Seattle

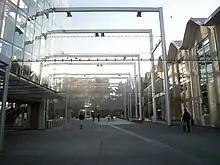
Kreielsheimer Promenade and Marion Oliver McCaw Hall at Seattle Center

Seattle has a notably large lesbian, gay, bisexual, and transgender community. According to a 2006 study by UCLA, 12.9% of city residents polled identified as gay, lesbian, or bisexual. This was the second-highest proportion of any major U.S. city, behind San Francisco. Greater Seattle also ranked second among major U.S. metropolitan areas, with 6.5% of the population identifying as gay, lesbian, or bisexual. According to 2012 estimates from the United States Census Bureau, Seattle has the highest percentage of same-sex households in the United States, at 2.6 percent, surpassing San Francisco (2.5 percent). The Capitol Hill district has been the center of LGBTQ culture in Seattle since the 1970s. Before then, the Pioneer Square district was the city's hub of LGBTQ community.